Hôpital Saint-Jacques (Nantes)

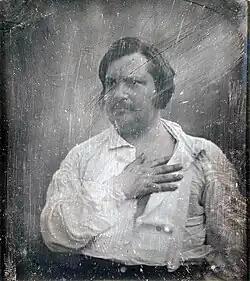
Honoré de Balzac in 1842.

The approach to treating the insane evolved in the early 19th century. Philippe Pinel and his pupil Jean-Étienne Esquirol spearheaded the revival of the discipline. It was recommended that internees should no longer be allowed to lie on the floor, that the straitjacket should replace the collar and chains, and that staff should no longer use sticks or ox nerves to hit residents. A doctor is also supposed to visit each inmate once a day. The Sanitat did not allow these measures to be implemented. In 1816, plans to occupy the former orphanage were launched but abandoned two years later. In 1826, the Hospitaller Order of the Brothers of Saint John of God proposed opening a facility for the mentally ill at the Saint-Jacques begging depot, similar to those already run by the congregation. This proposal, welcomed by the prefect, was rejected by Nantes doctors. Louis-François de Tollenare, receiver then treasurer of Nantes hospitals since 1823, took up the idea. He proposed to transform the former begging depot into a hospice for the elderly, the infirm, and orphans, and to erect new buildings to accommodate the insane under the conditions then recommended by psychiatric medicine.